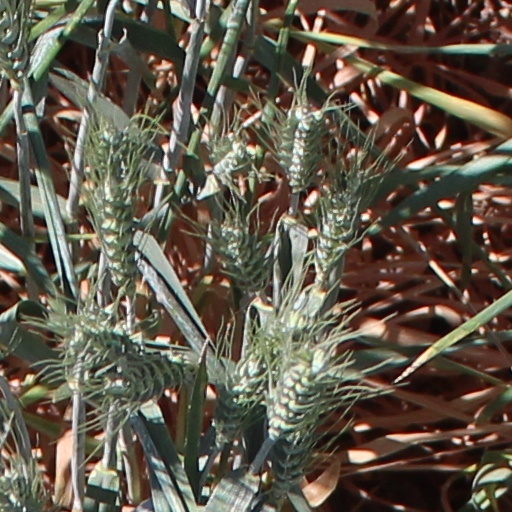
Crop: wheat